Parthian Empire

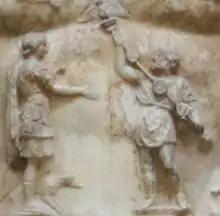
A close-up view of the breastplate on the statue of Augustus of Prima Porta, showing a Parthian man returning to Augustus the legionary standards lost by Marcus Licinius Crassus at Carrhae

Following the Seleucid withdrawal from Mesopotamia, the Parthian governor of Babylonia, Himerus, was ordered by the Arsacid court to conquer Characene, then ruled by Hyspaosines from Charax Spasinu. When this failed, Hyspaosines invaded Babylonia in 127 BC and occupied Seleucia. Yet by 122 BC, Mithridates II forced Hyspaosines out of Babylonia and made the kings of Characene vassals under Parthian suzerainty. After Mithridates II extended Parthian control further west, occupying Dura-Europos in 113 BC, he became embroiled in a conflict with the Kingdom of Armenia. His forces defeated and deposed Artavasdes I of Armenia in 97 BC, taking his son Tigranes hostage, who would later become Tigranes II "the Great" of Armenia ("r". c. 95–55 BC).